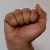
The image shows a hand gesture representing the letter 'A' in Indian Sign Language.